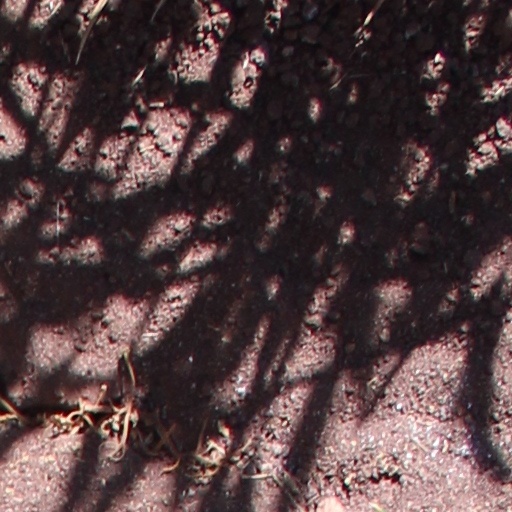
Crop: wheat